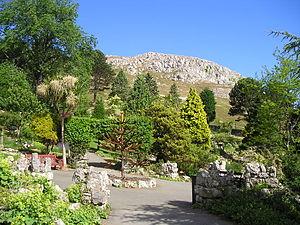
Les falaises de Great Orme forment un promontoire crayeux de la côte septentrionale du pays de Galles, non loin de la ville de Llandudno. Dans un poème de Gwalchmai ap Meilyr, elles sont appelées Cyngreawdr Fynydd. Le nom anglais est une corruption du vieux norrois signifiant « serpent de mer », par allusion à l'aspect de la côte. Par opposition, Little Orme est un autre cap crayeux plus modeste de la côte orientale de la baie de Llandudno dans la paroisse de Llanrhos.